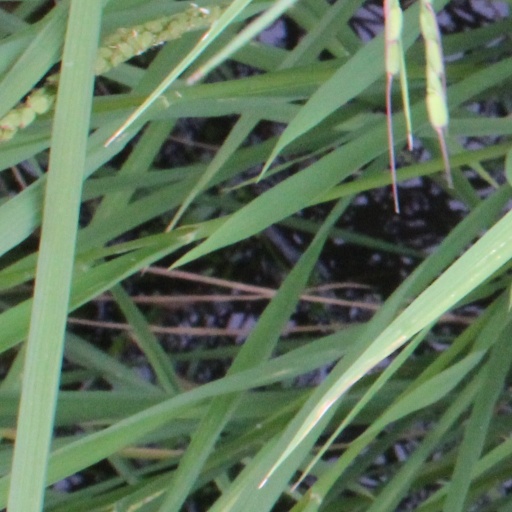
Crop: rice